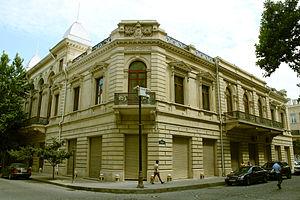
Le musée de l’histoire d’Azerbaïdjan est un musée de Bakou, la capitale de l'Azerbaïdjan. Il a été fondé en 1920.
Voici une liste des musées de Bakou, la capitale de l’Azerbaïdjan.